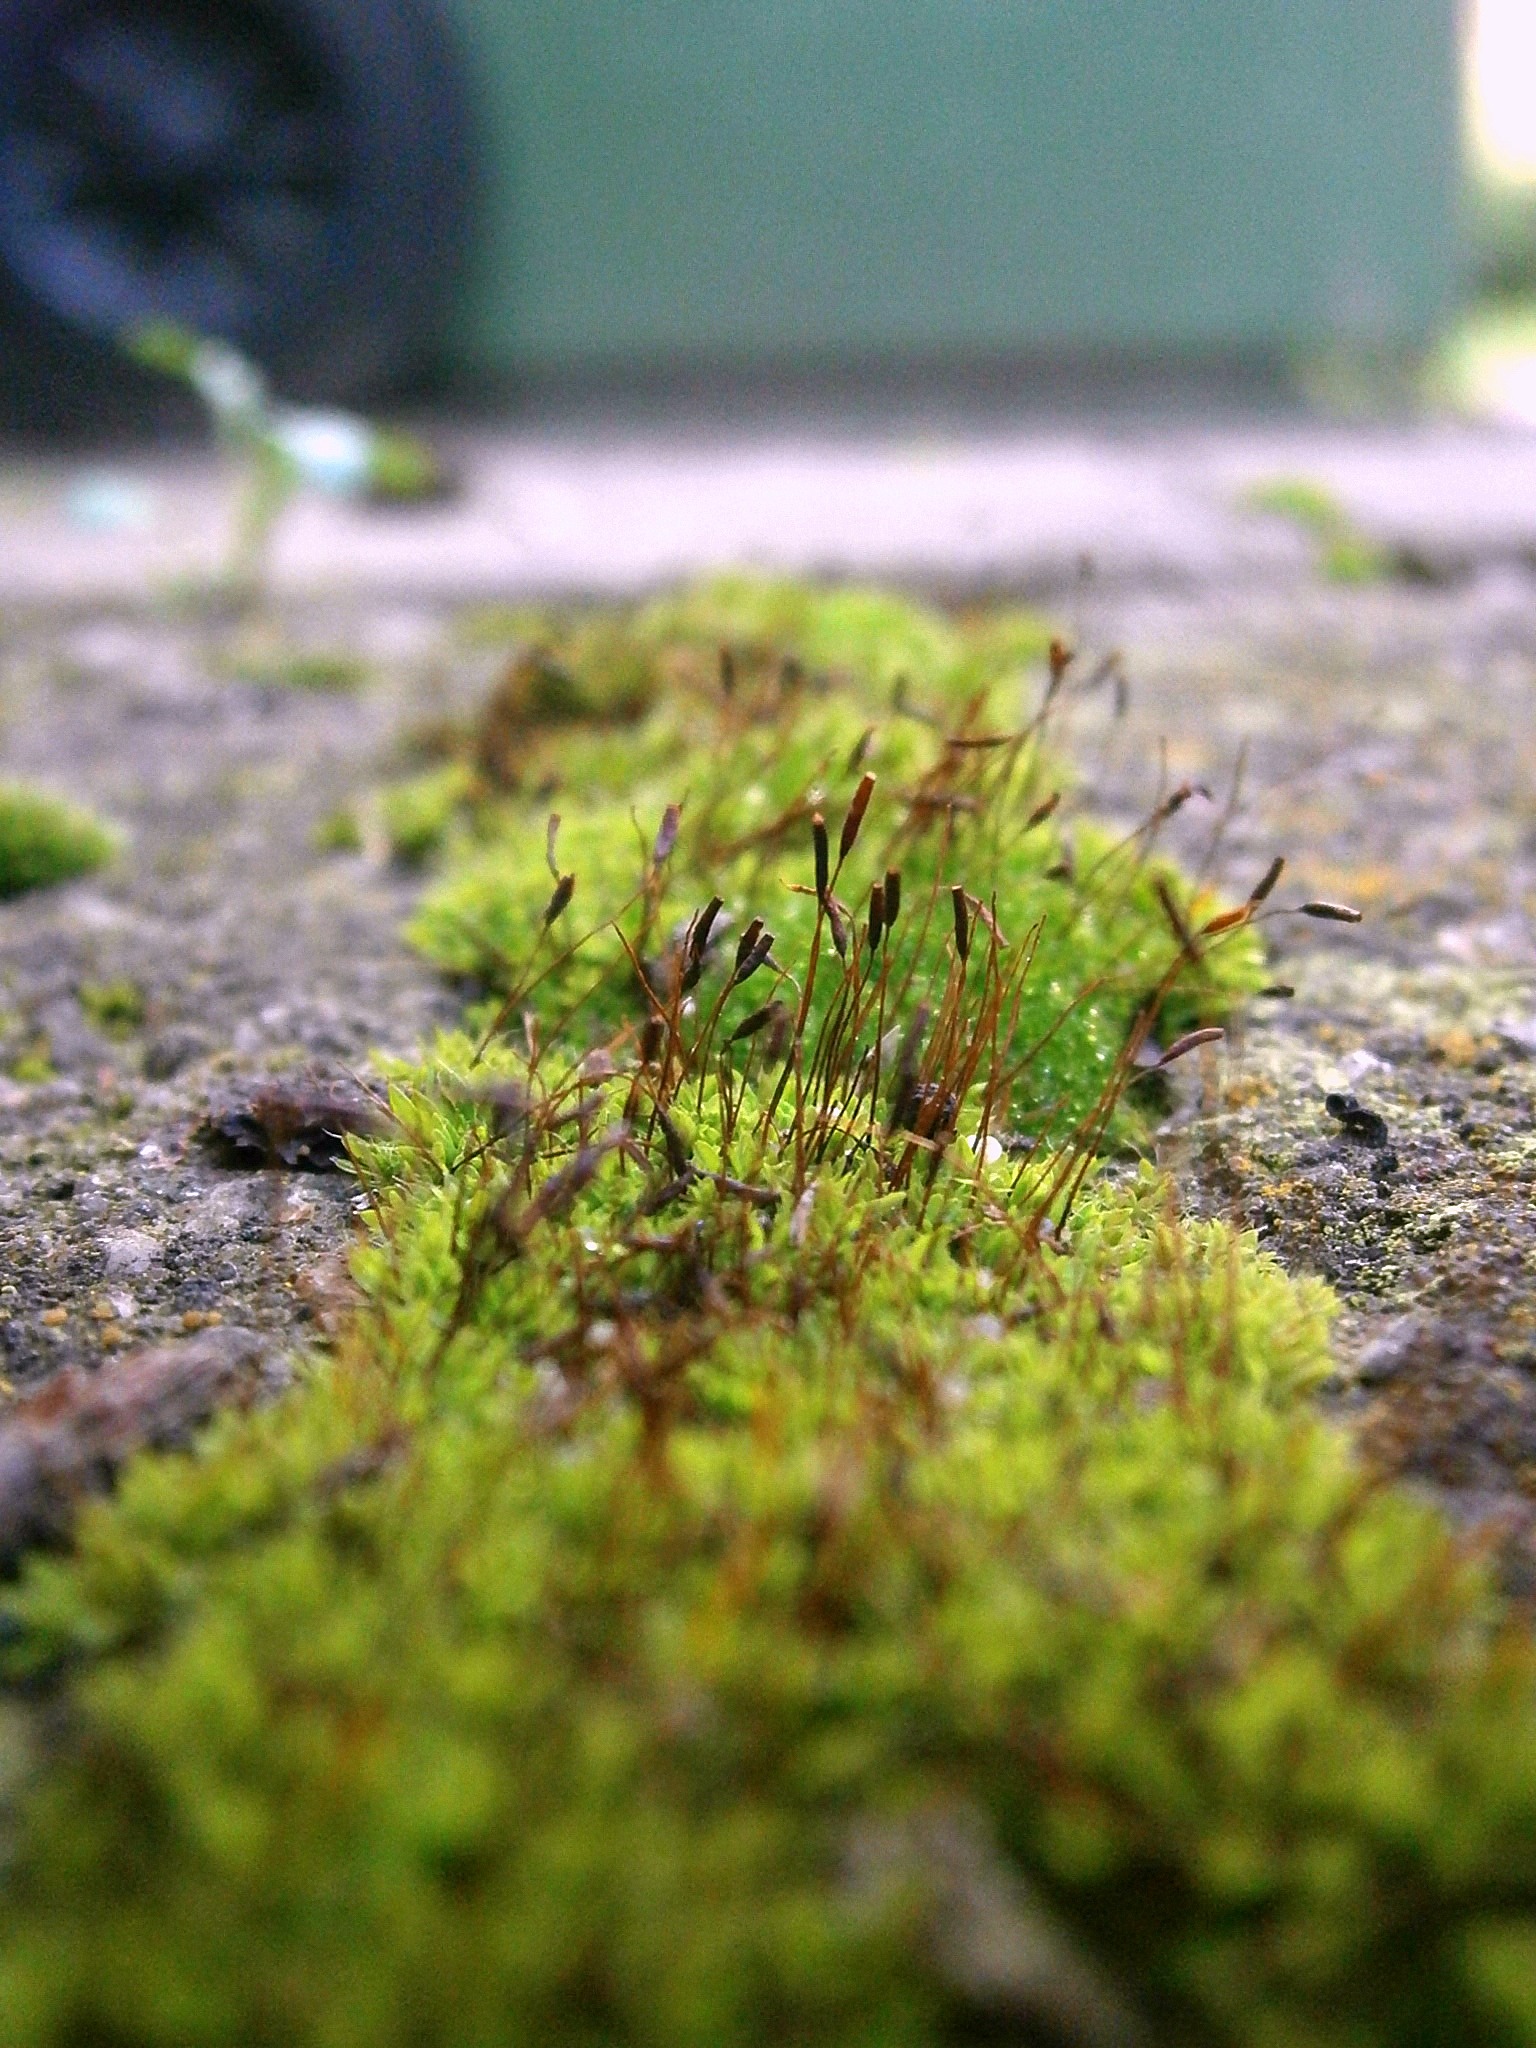
grass, plant, ground, lawn, leaf, flower, moss, green, soil, botany, garden, flora, fauna, stalk, earth, stems, aquarium, bud, macro photography, grass family, land plant, non vascular land plant